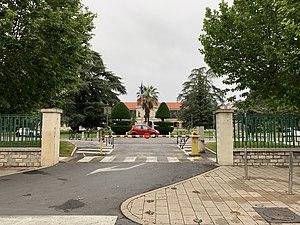
Vue d'une des sorties de l'hôpital Saint-Éloi, faisant face au bâtiment principal, depuis l'avenue Émile Bertin-Sans à Montpellier.